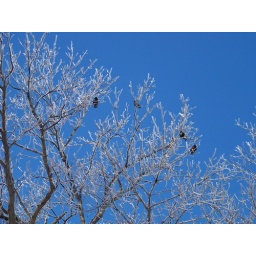
I thought the birds in this ice coated tree looked cool.